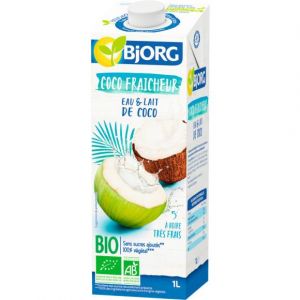
Waste category: cardboard